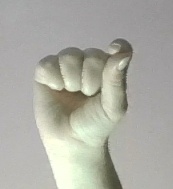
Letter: fa